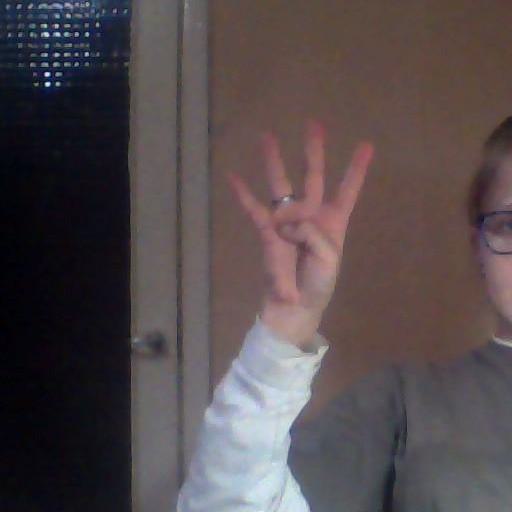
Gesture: four